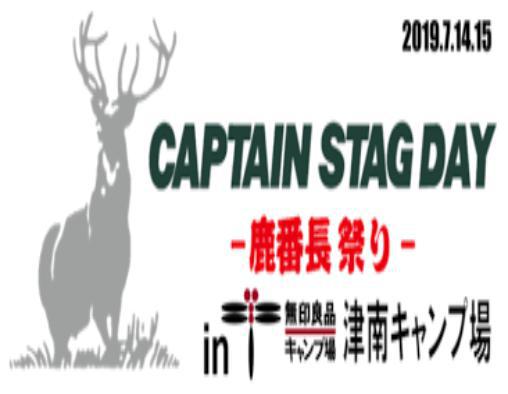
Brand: captain stag
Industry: Necessities